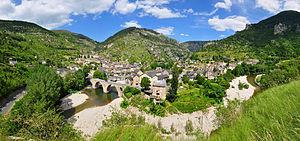
Le petit village de Sainte-Enimie (Lozère, France) au début des Gorges du Tarn, vu d’une aire de repos de la route D986.